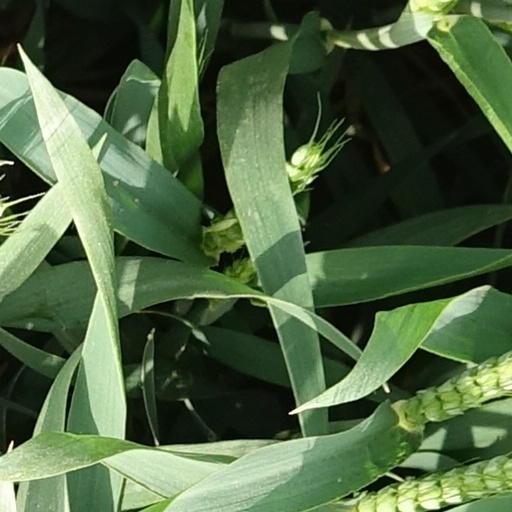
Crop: wheat